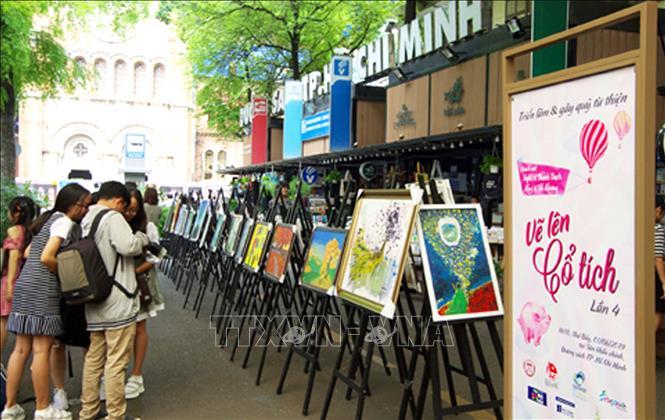
có một vài người đang xuất hiện gần khu vực trưng bày những bức tranh